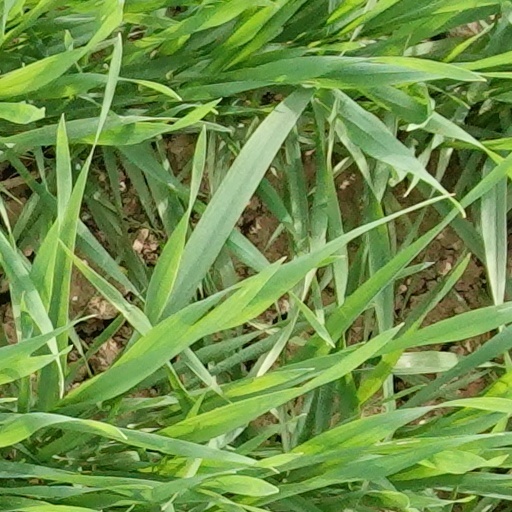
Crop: wheat